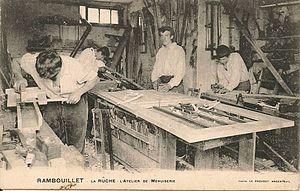
carte postale éditée par l'imprimerie de la Ruche de Rambouillet
La Ruche est une école libertaire et un espace de vie communautaire fonctionnant selon le concept de coopérative intégrale.